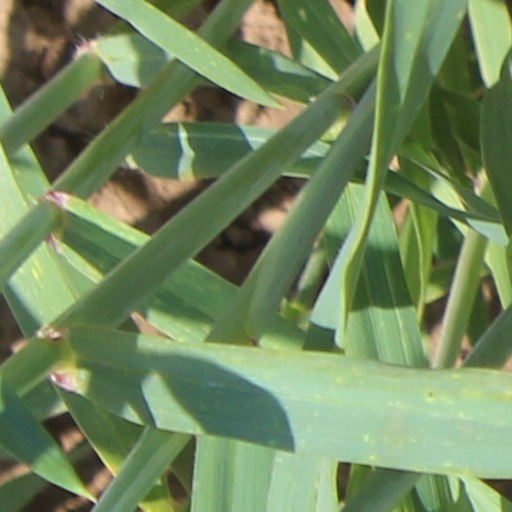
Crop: wheat